Man Gone Down

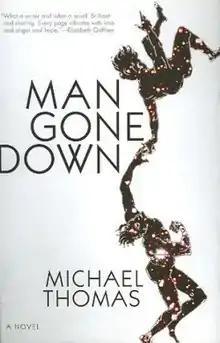
First edition

Man Gone Down (2006) is the debut novel of U.S. author Michael Thomas. It won the 2009 International Dublin Literary Award, with Thomas receiving a prize of €100,000 (£85,000, US$140,000). "Man Gone Down" is also recommended by "The New York Times".